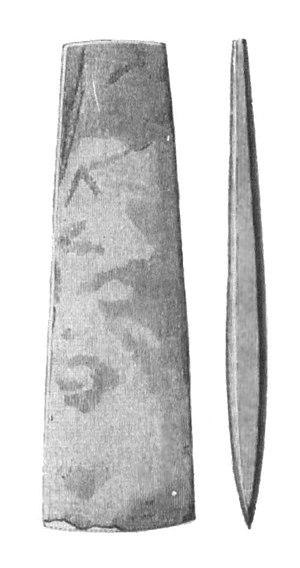
La culture des vases à entonnoir ou encore culture des gobelets à entonnoir est une culture de l'Europe du Néolithique se développant approximativement de -4 200 à -2 800 ans.